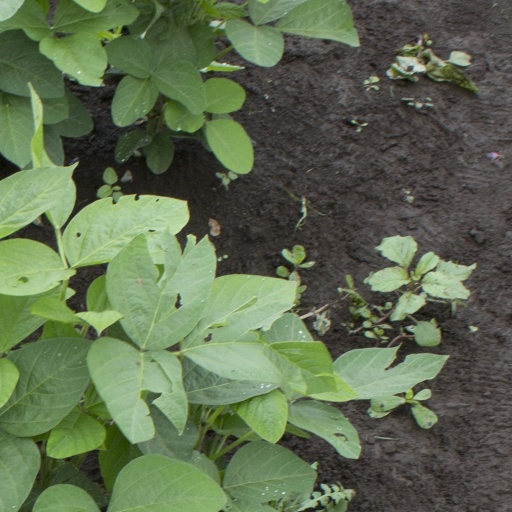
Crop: soybean